Siebe Johannes ten Cate

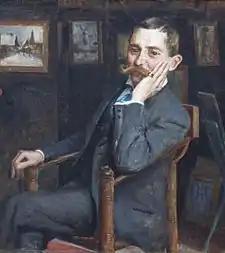
Self-portrait (c.1900)

Siebe Johannes ten Cate (27 February 1858, Sneek – 9 December 1908, Paris) was a Dutch-Frisian painter in the Impressionist style, who spent most of his working life in France.